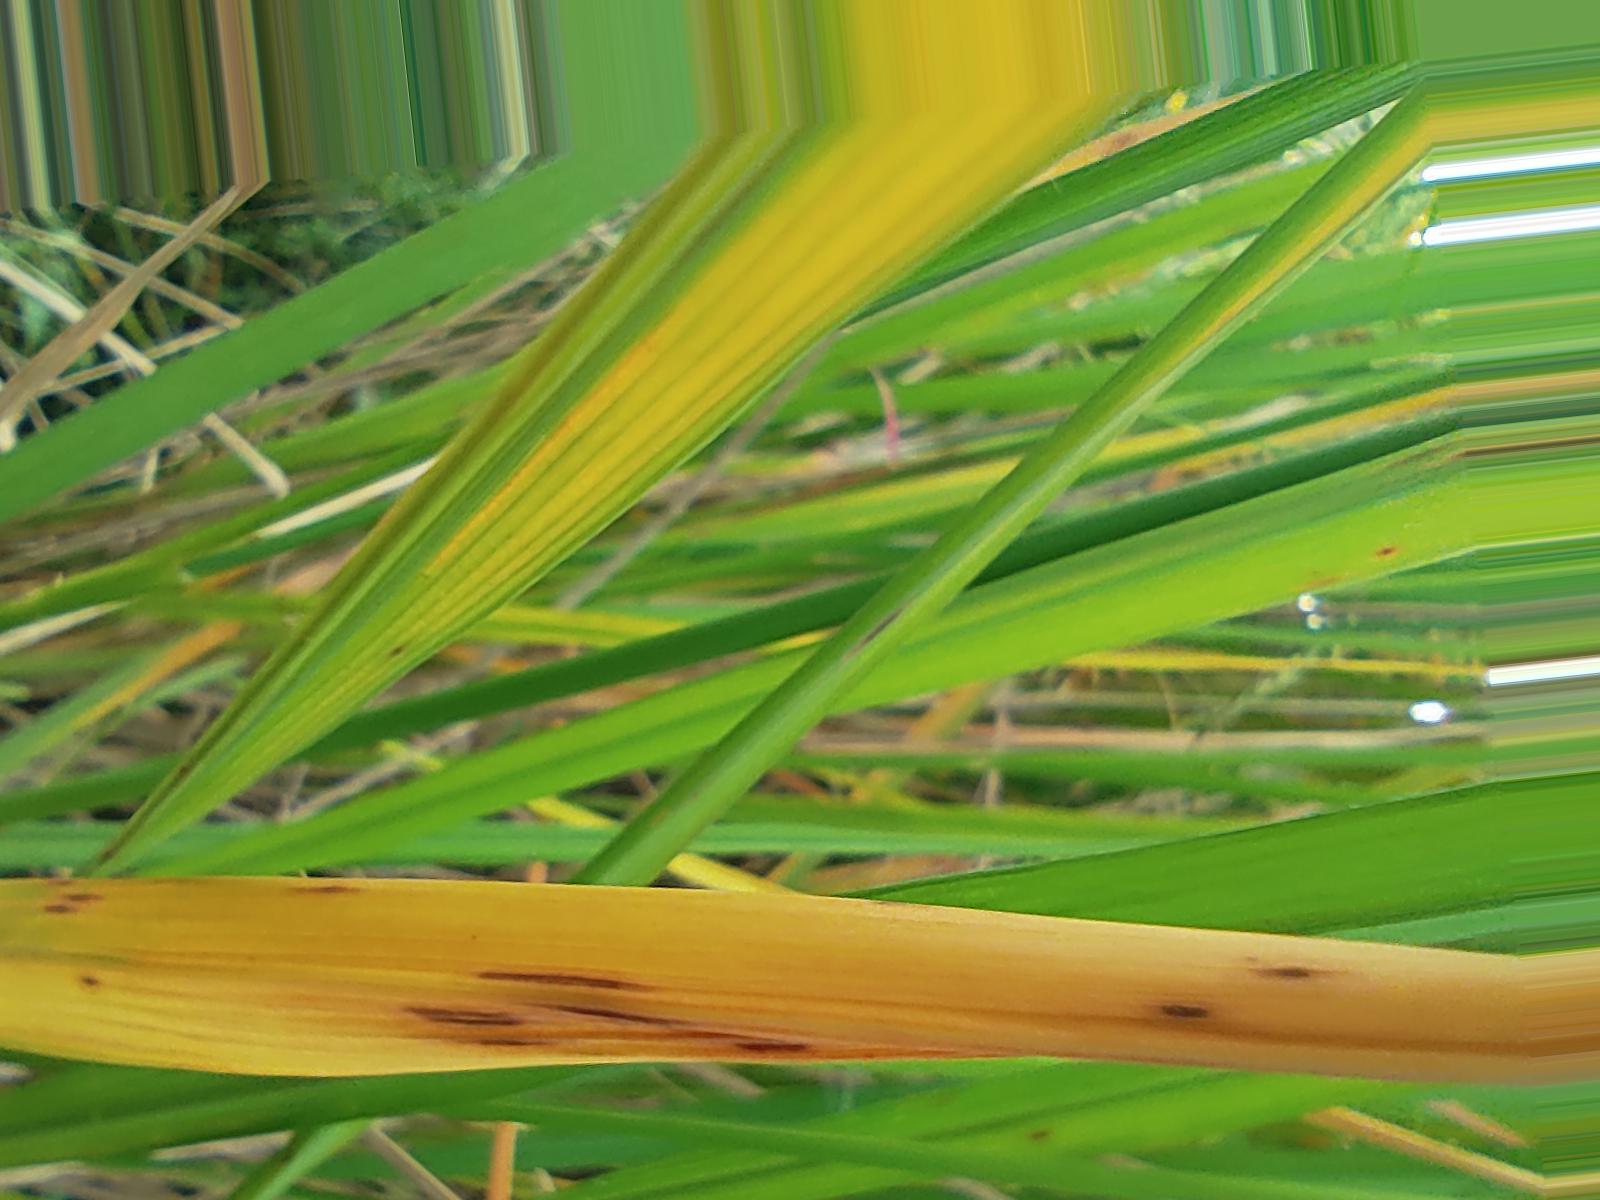
Nhãn: Bệnh Gạch Nâu ( Narrow Brown Spot )